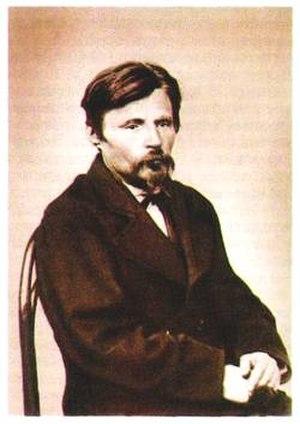
Nikolaï Andreïevich Ichoutine, né le 3 novembre 1840 et mort le 5 janvier 1879, est un militant révolutionnaire influencé par les idées du socialisme utopique, qui complota contre le pouvoir du tsar Alexandre II de Russie.